John Van Antwerp MacMurray

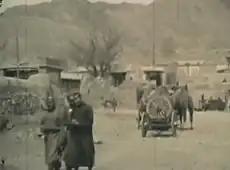
A still from one of MacMurray's films of China

Following his admission to the New York Bar, MacMurray sought a career in government. A letter of commendation from Woodrow Wilson helped MacMurray secure an opportunity to take the foreign service examination. In 1907, he was appointed as Consul-General and Secretary of Legation in Bangkok, Siam, and then became second secretary at the U.S. embassy in St. Petersburg. There he worked under ambassador William Woodville Rockhill, who was credited with helping to shape the United States' open door policy towards China.